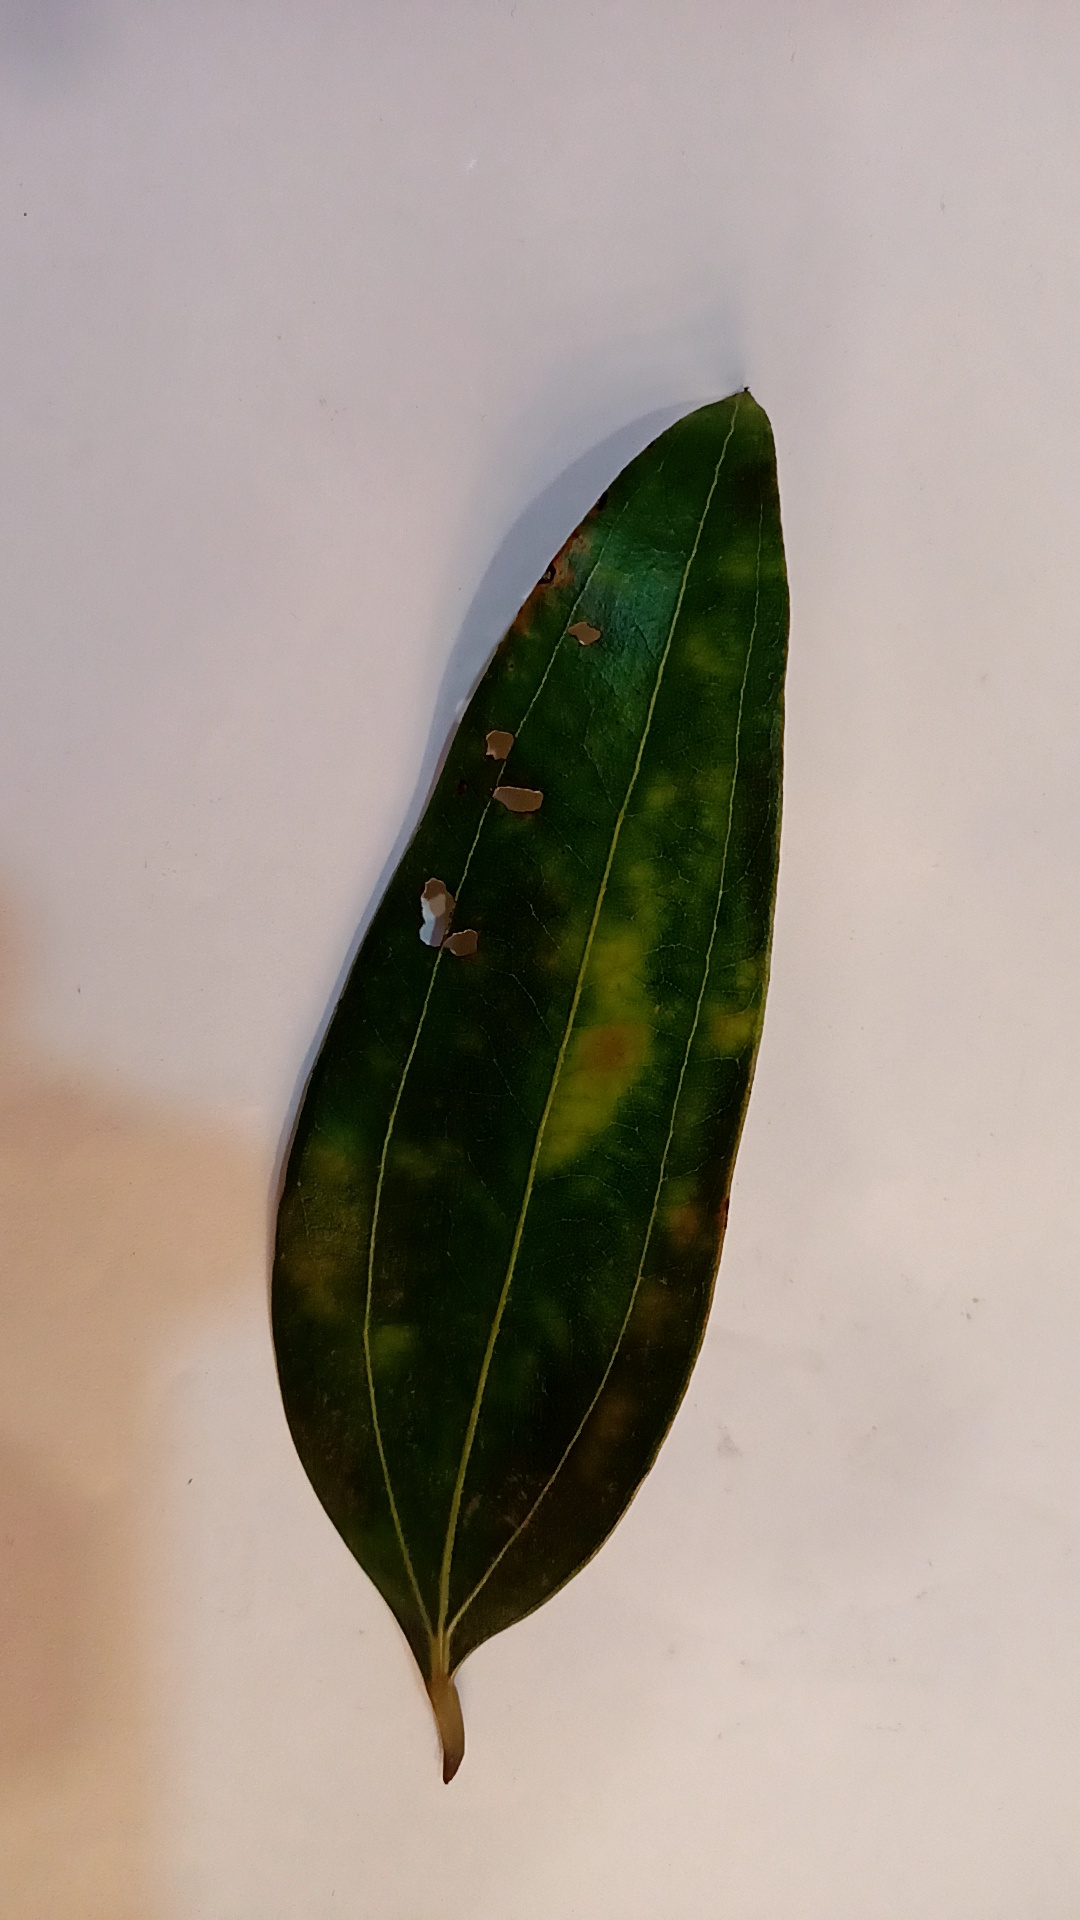
Label: Disease